Constitution of Singapore

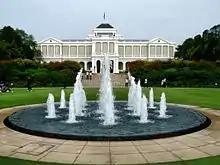
The Istana, the President’s official residence. Articles 5(2A) and 5A were repealed in 2016 and are no longer part of the Constitution. These articles would have required the President’s approval and a national referendum for certain changes, but they were never brought into force due to their complexity. The process of amending the Constitution now only requires a two-thirds majority in Parliament, without needing the President’s approval or a referendum.

According to British jurist and constitutional theorist Albert Venn Dicey, three legal criteria must be satisfied before a constitution can claim to be supreme: